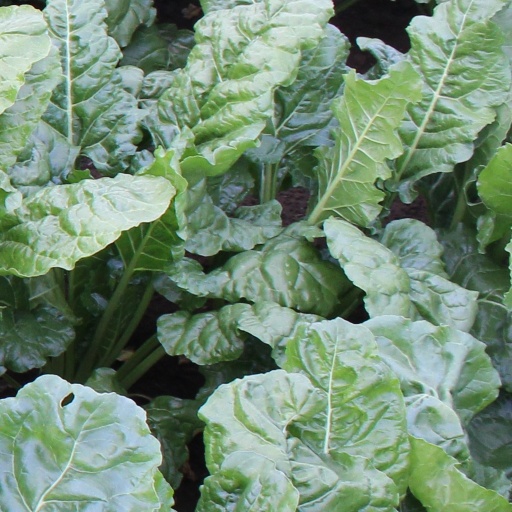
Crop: sugar beet